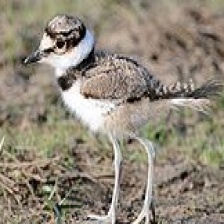
Species: KILLDEAR
Scientific name: CHARADRIUS VOCIFERUS